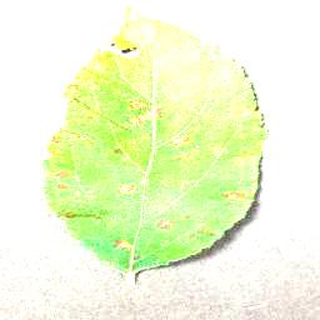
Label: apple_cedar_apple_rust